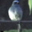
Label: bird